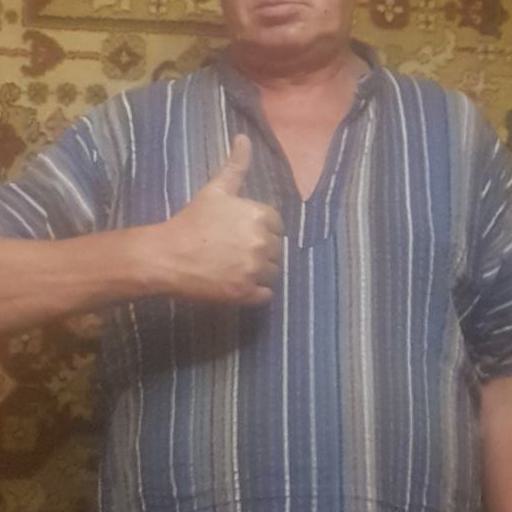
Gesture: like